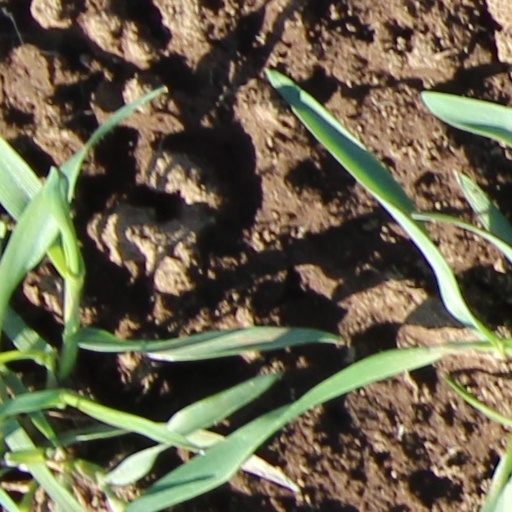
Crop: wheat